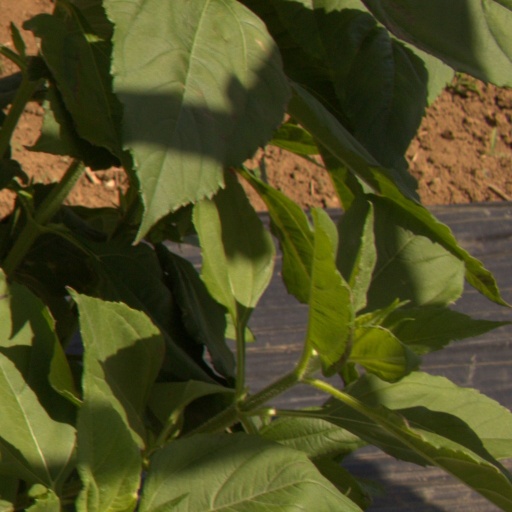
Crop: Jerusalem artichoke